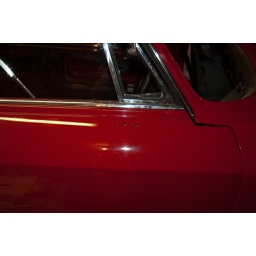
Driver's door with one of the mirror mounting holes filled by the ****ing painter